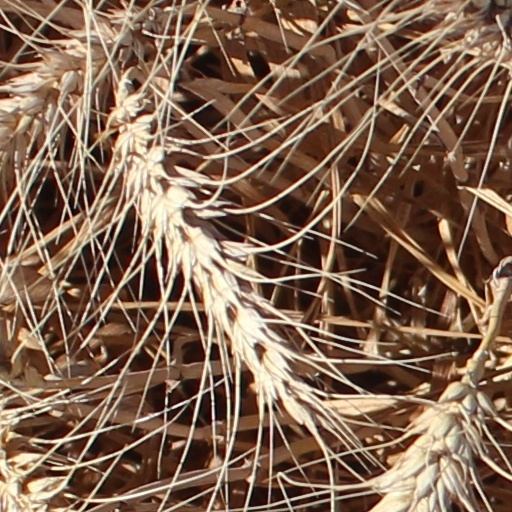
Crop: wheat